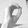
ASL letter: O